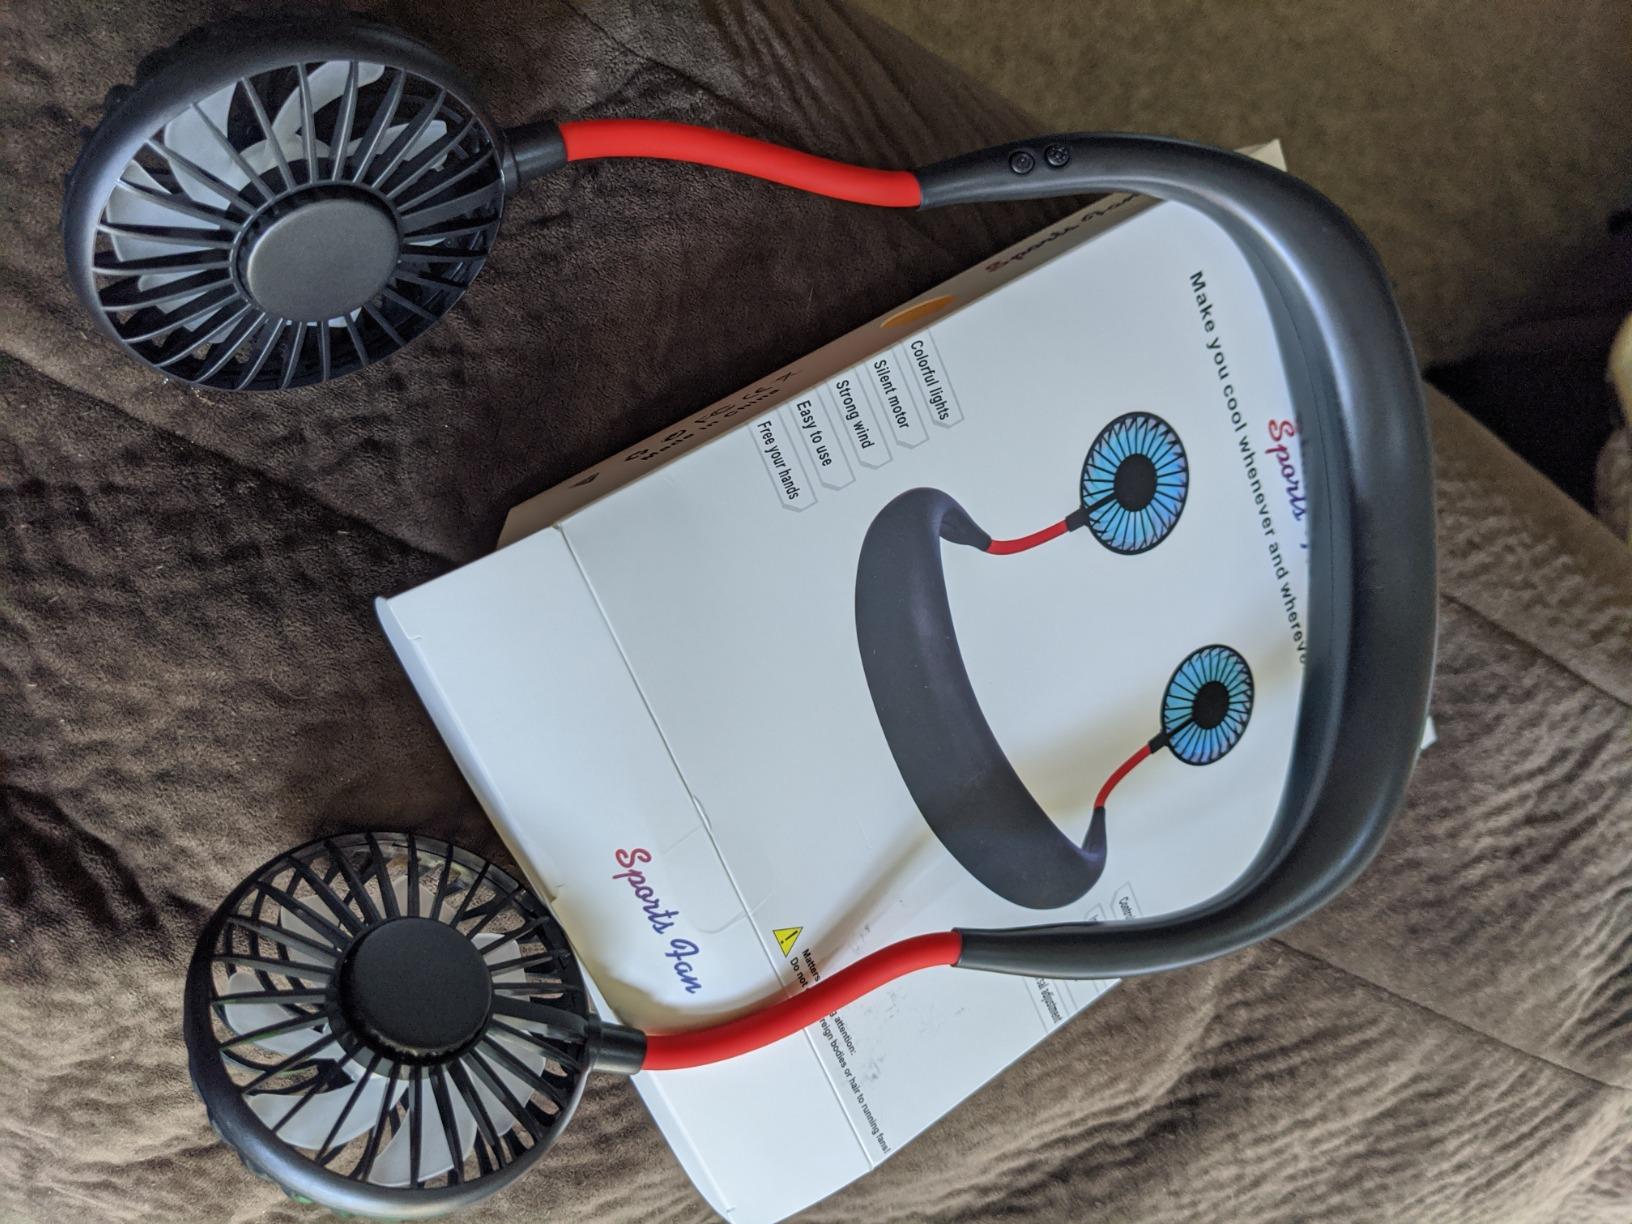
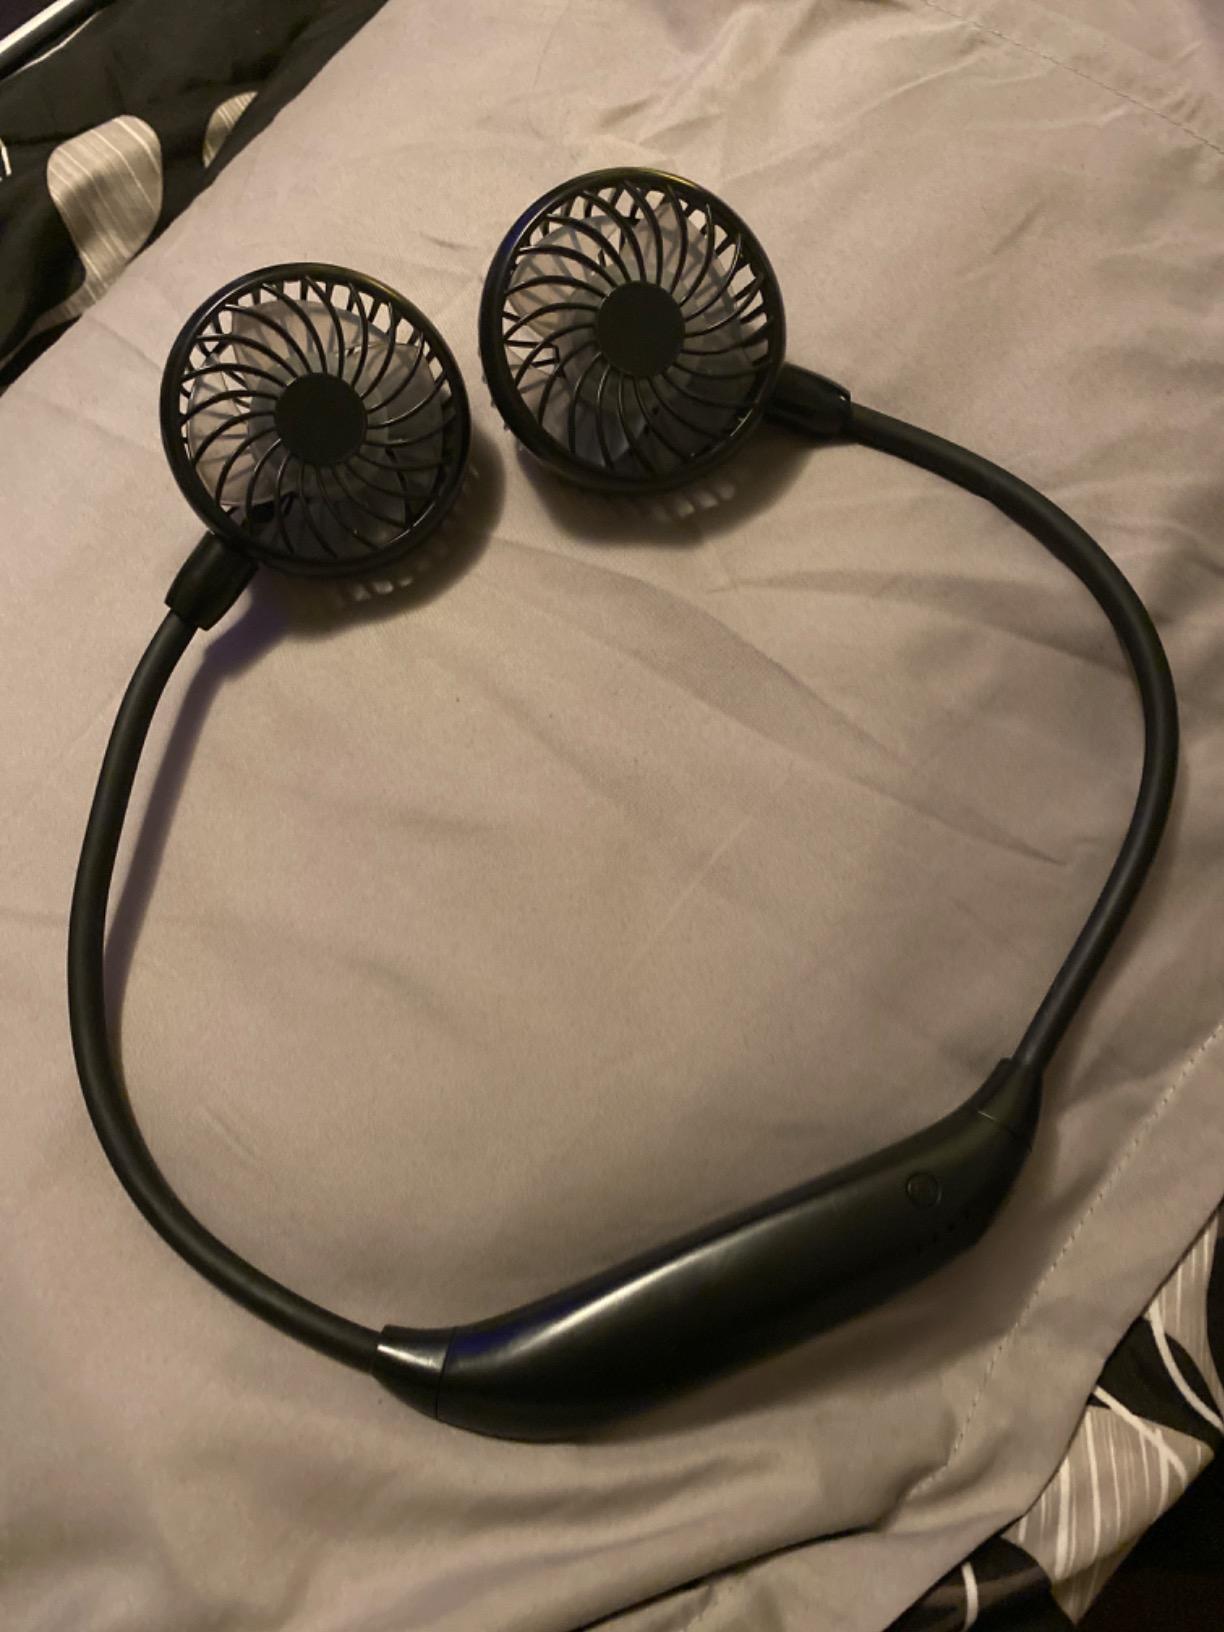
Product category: fan
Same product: no